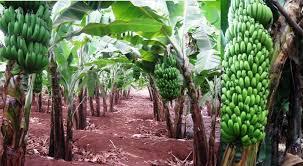
Hili ni shamba la migomba lilo stawi vyema.Likiwa na mikungu mikubwa ya ndizi za kijani.Udongo unaonekana  kuwa na rutuba ya miti ya migomba imepangwa kwa mistari, ikionyesha kilimo bora cha kisasa.